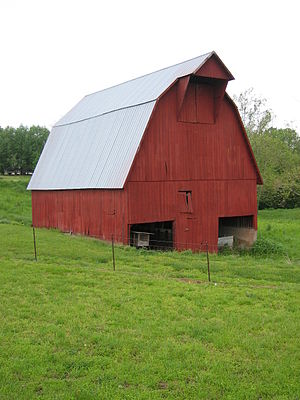
Indiana / Økonomi
Lade i Indiana
Indiana er en amerikansk delstat. Statens hovedstad er Indianapolis, der også er den største by. Indiana havde i 2006 ca. 6,3 millioner indbyggere.